Anna Jantar

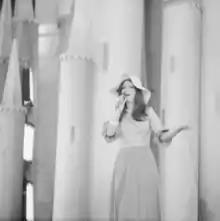
Anna Jantar performing at the XII National Festival of Polish Song in Opole (1974)

Jantar began her artistic career in 1968 as Anna Szmeterling. Initially, she performed in Poznań student clubs and the Student Theater Nurt in Winogrady, as an accompanist and later also as a vocalist. On 16 December 1968, she collaborated with the band Polne Kwiaty and recorded the song "Po ten kwiat czerwony" on the Poznań radio. In January 1969, she performed at the Student Song Festival in Kraków, which is prestigious artistic environment, where she received a distinction for her performance. A year later she became the lead vocalist of the band Waganci. Her best-known song from this period is "Co ja w tobie widziałam" ("What did I see in you"). Jarosław Kukulski, whom she married on 11 April 1971, was also a member of the group and composed many of her hit songs. The group cooperated with the band during a joint concert tour. She appeared in the musical comedy "Milion za Laurę" ("Million for Laura"), which was directed by , while performing the song "Czujna straż" ("Vigilant Guard") with the band Wagantami. In 1972, she passed the examination before the Verification Commission of the Ministry of Culture and Arts, obtaining the title of a professional singer and assumed the artistic pseudonym: 'Anna Jantar', thus